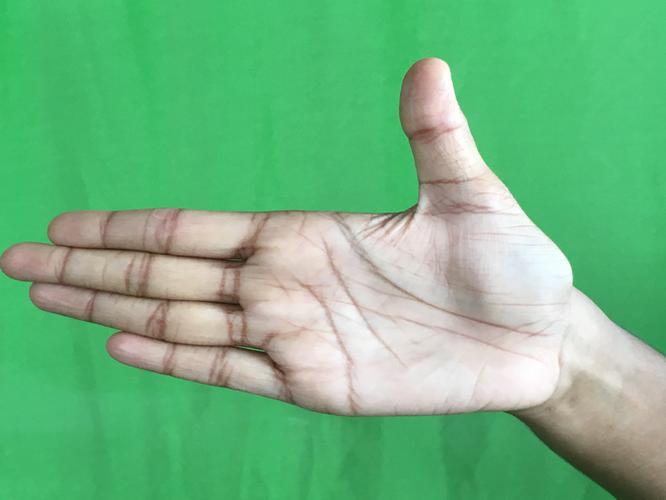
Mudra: Ardhachandran
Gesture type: single_hand